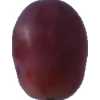
Label: pink_grape